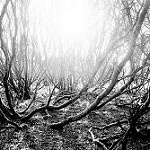
Label: images